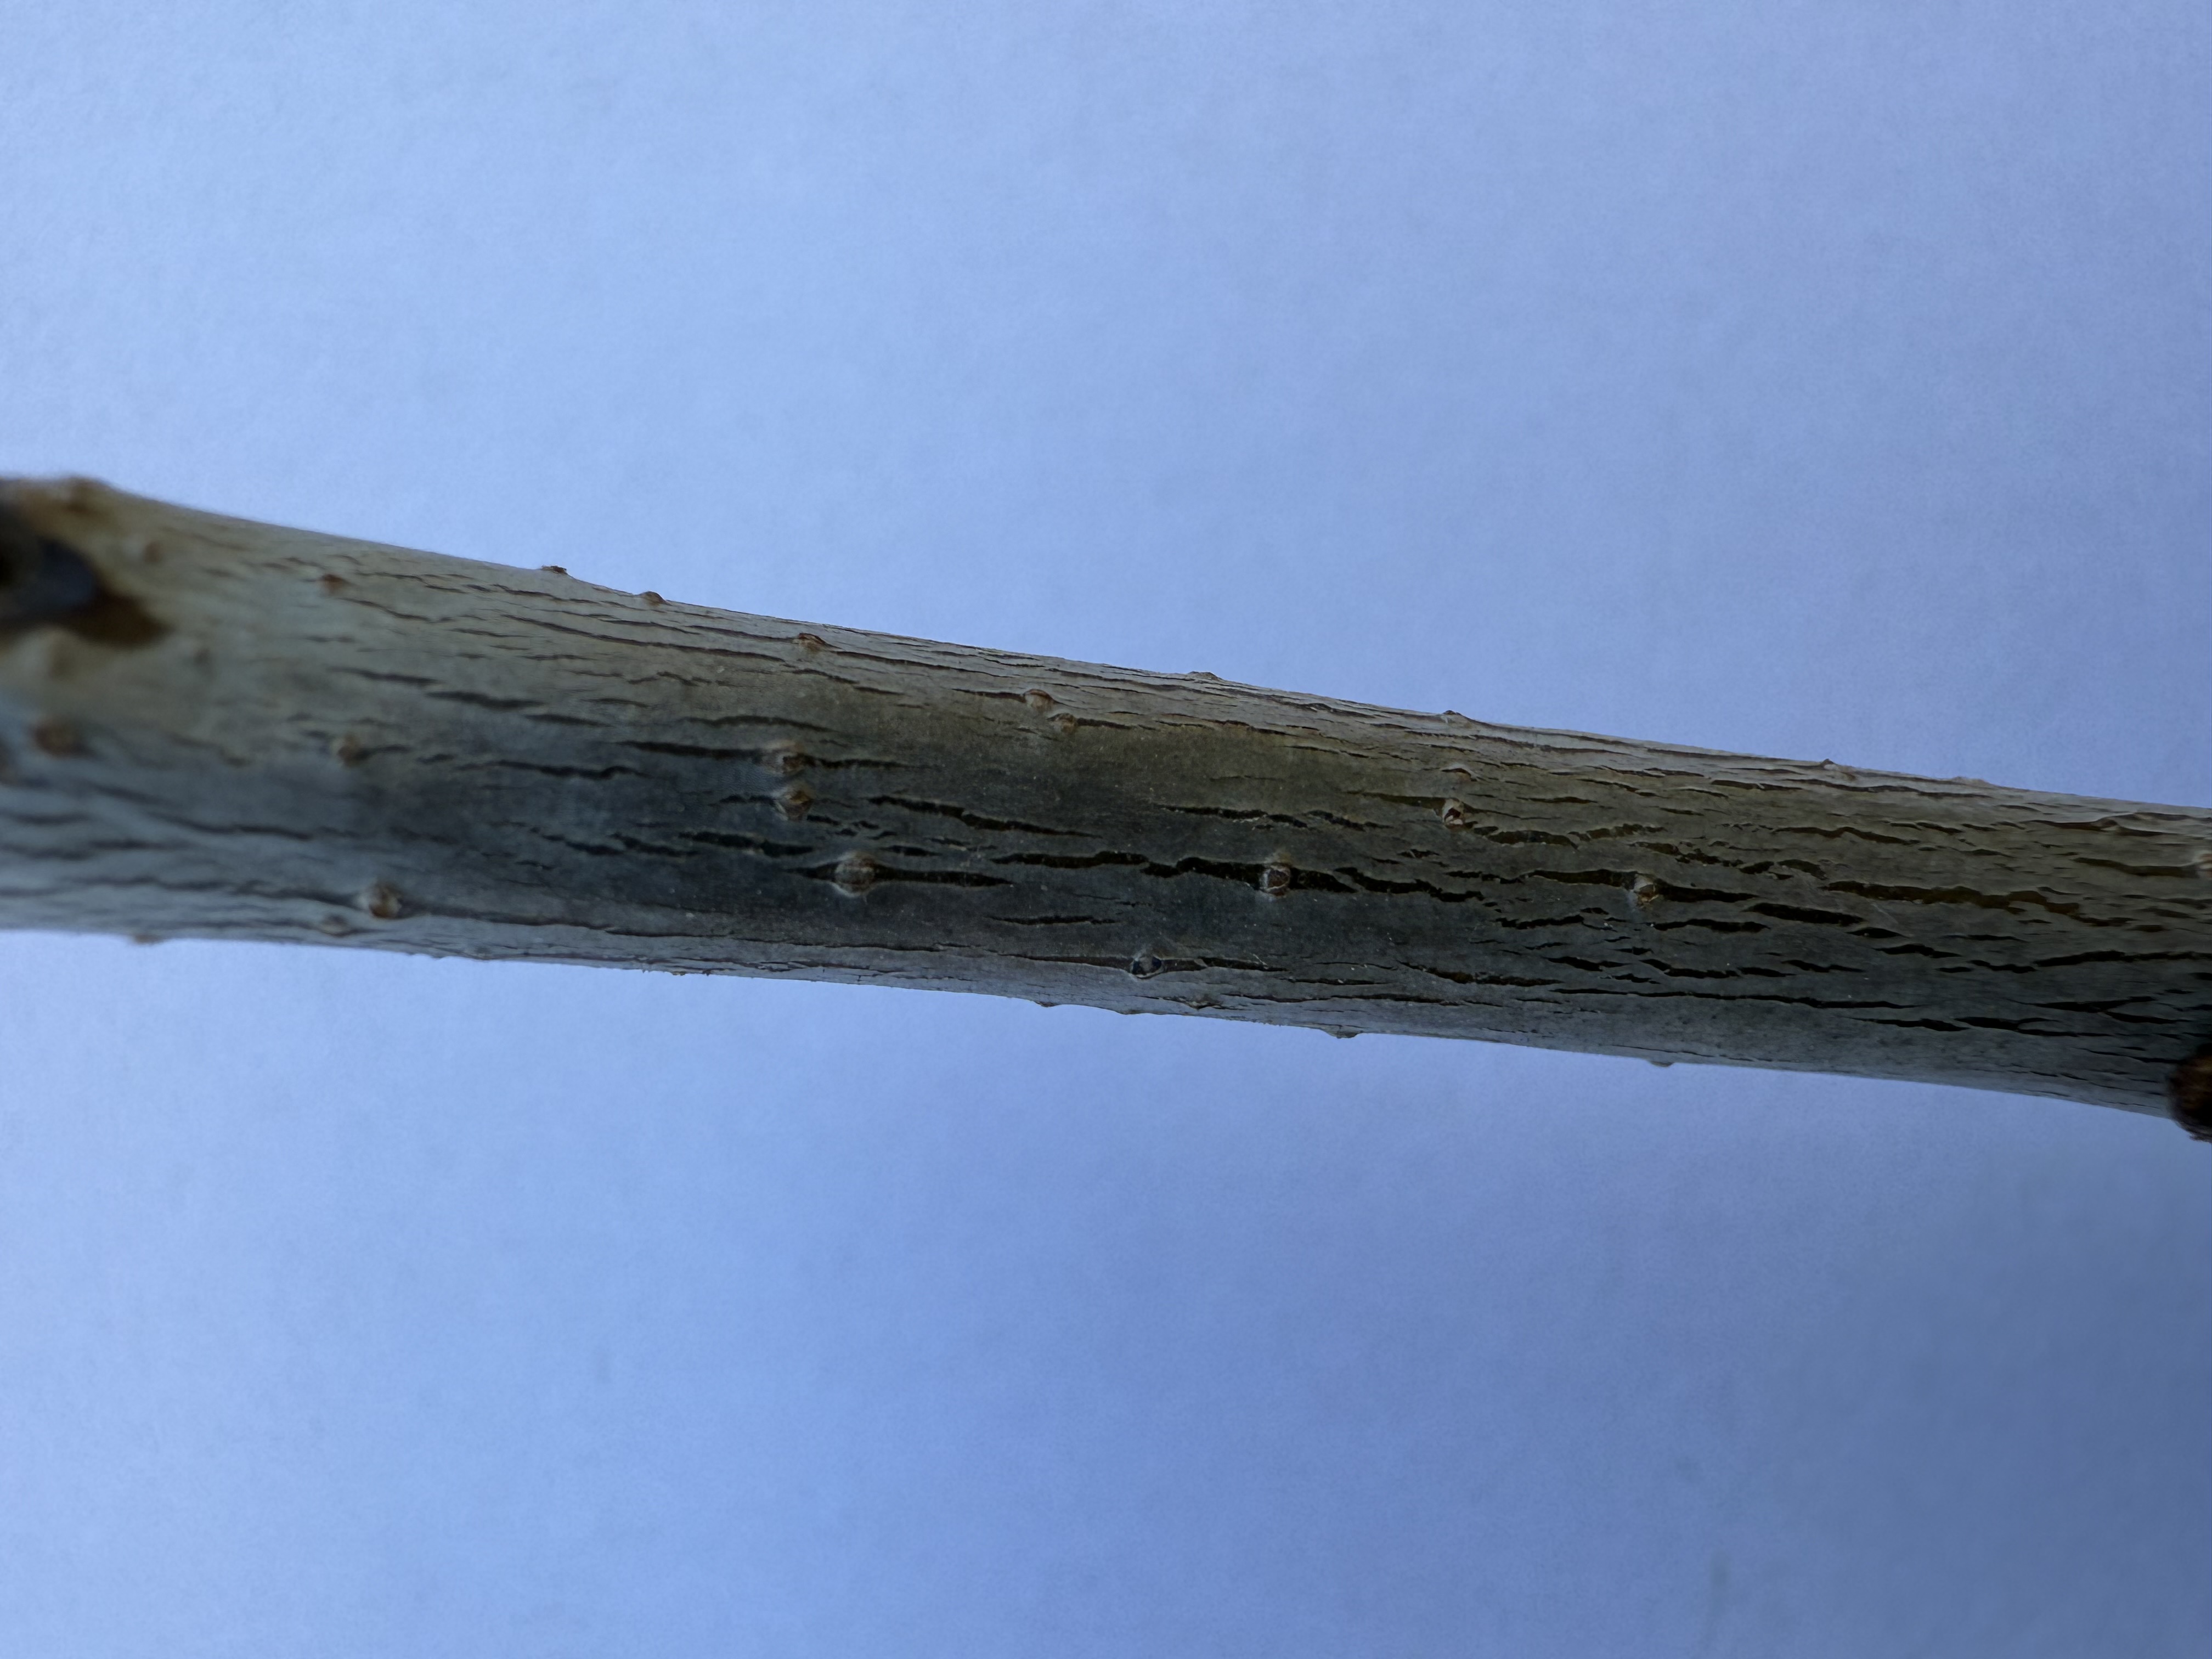
Variety: Yellow Cherry